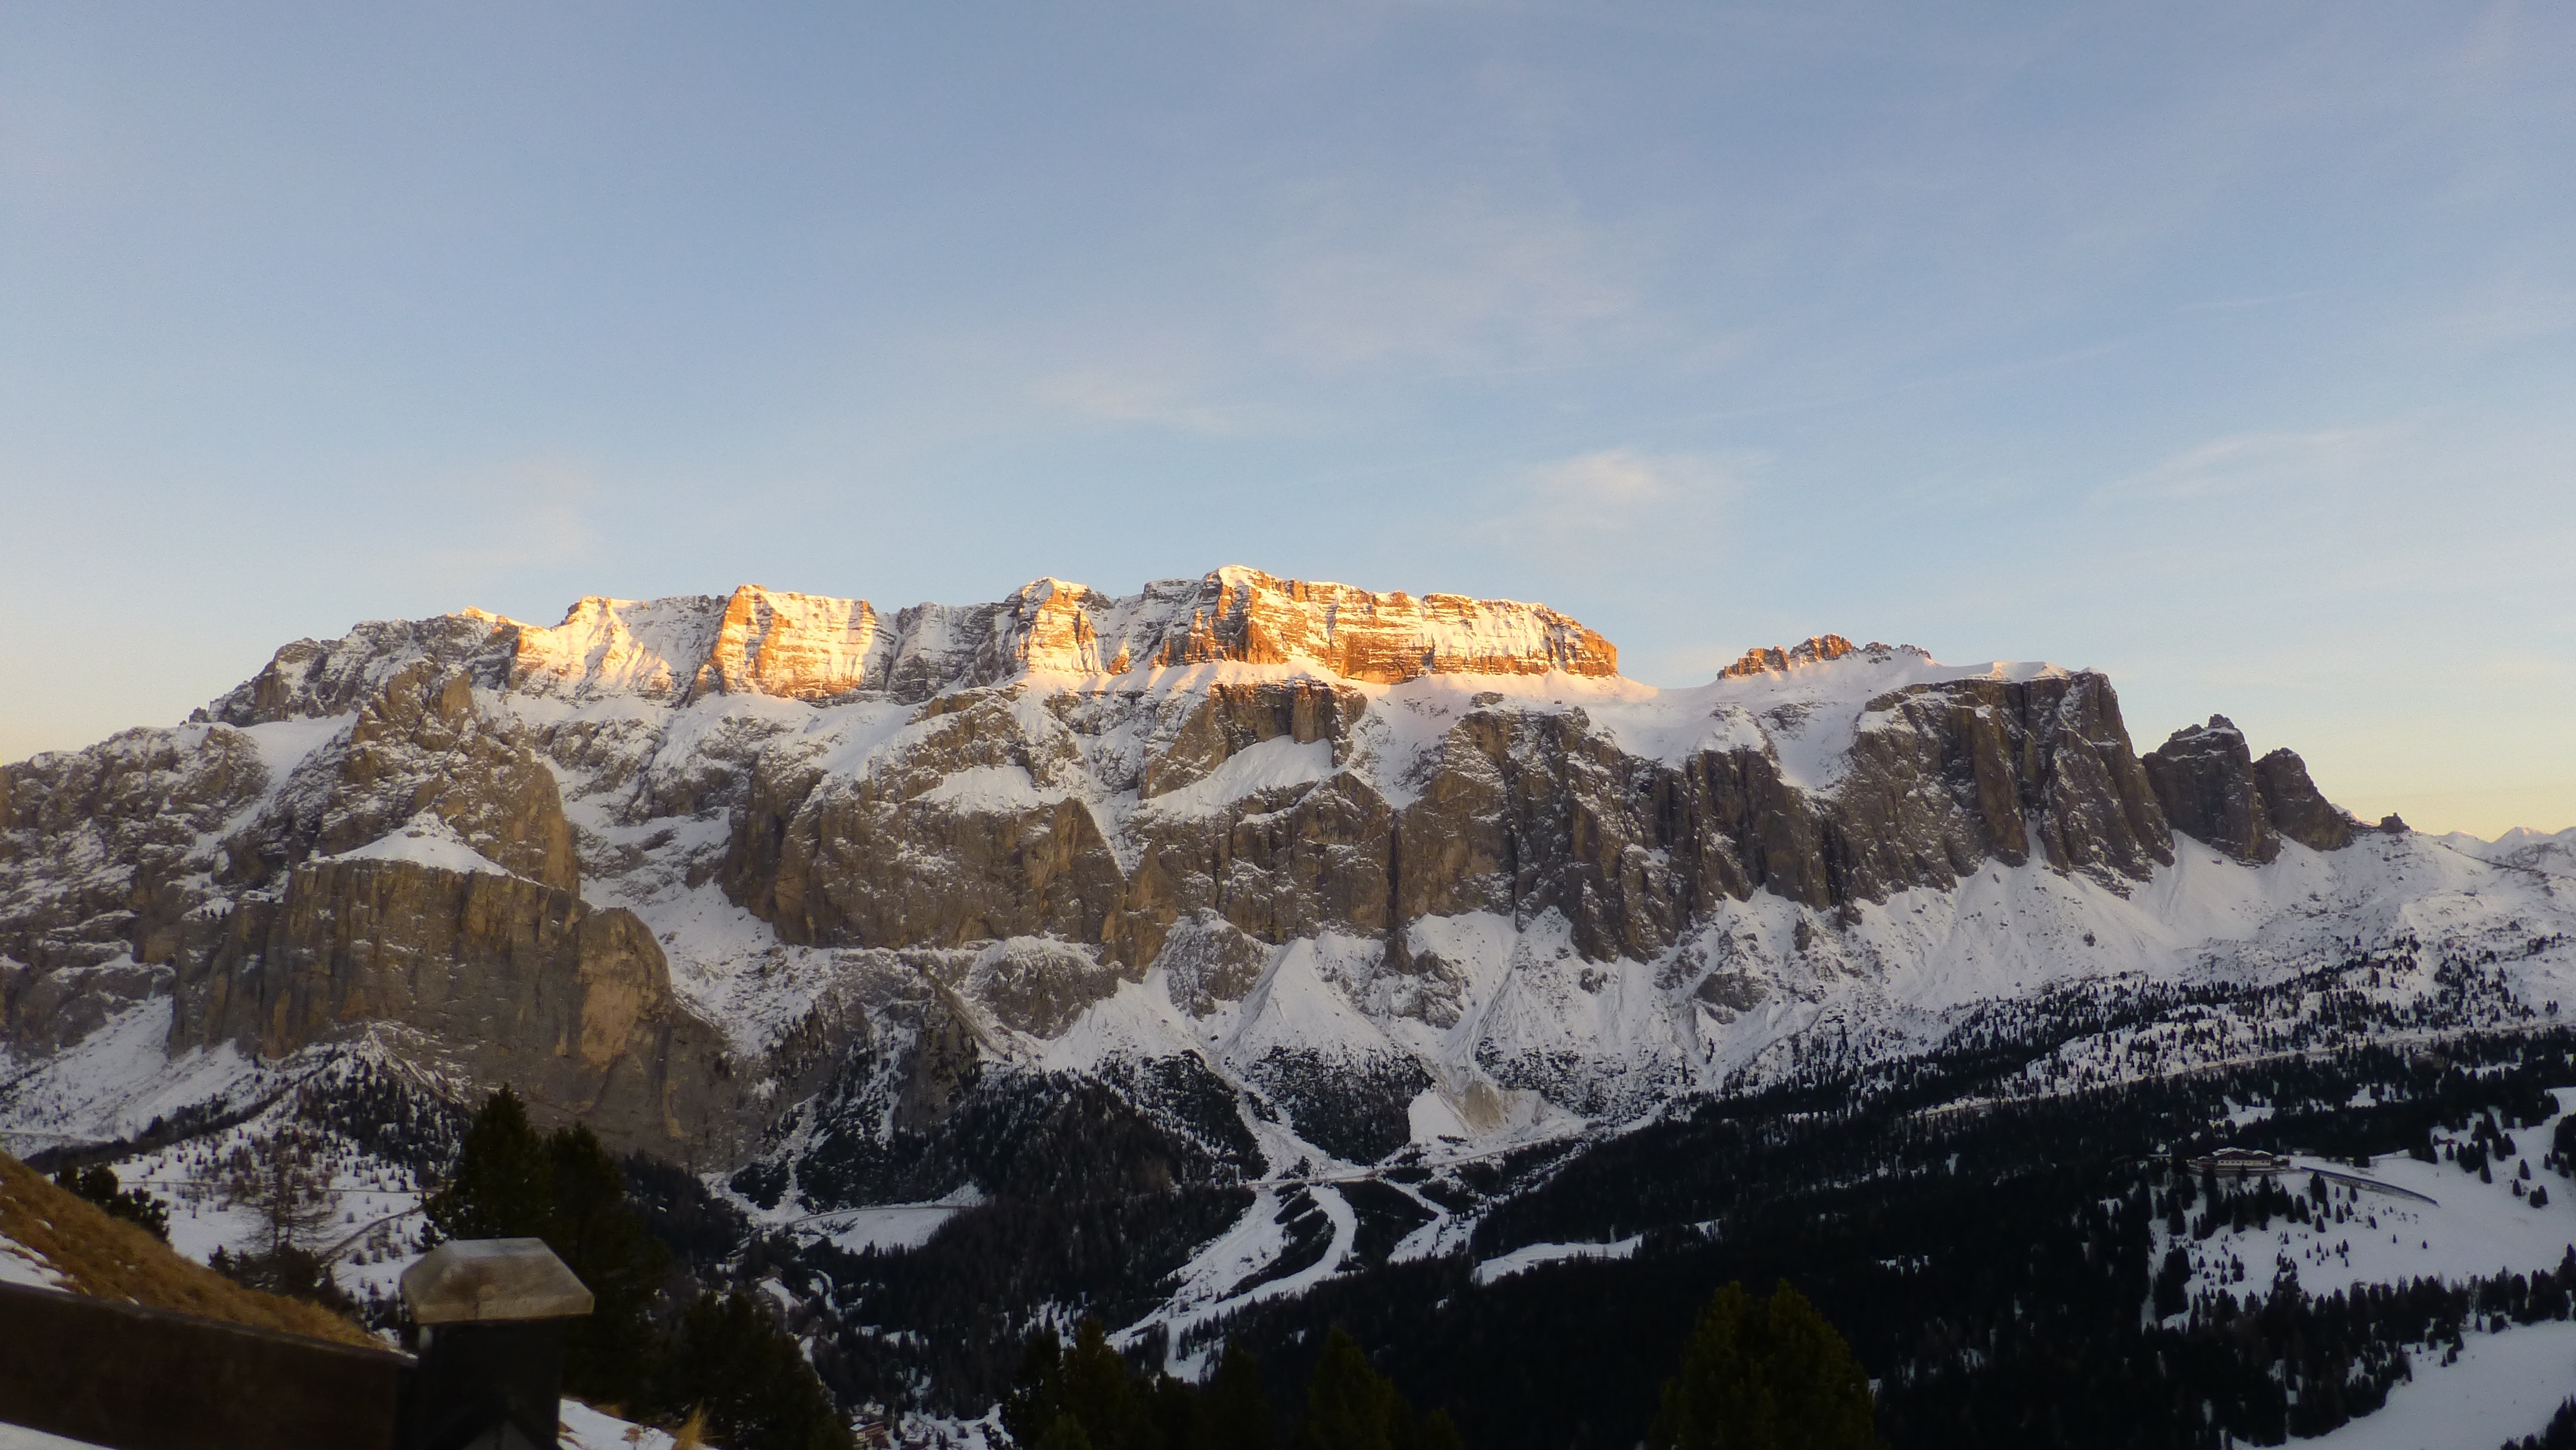
landscape, mountain, snow, winter, sunset, mountain range, panorama, cliff, ice, weather, italy, terrain, season, summit, blue sky, mountains, alps, dolomites, mountainous landforms, geological phenomenon, sella solid